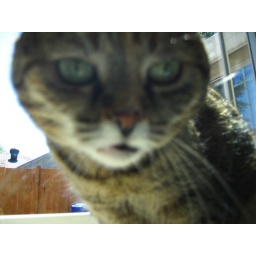
Cricket the cat attacks! At Kathie and Jason's house in Portland, Oregon. June 12, 2010